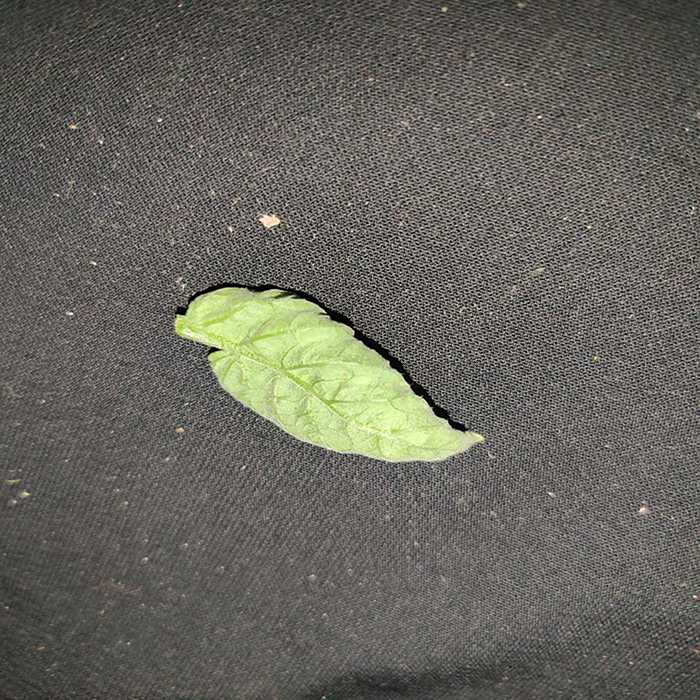
Plant: Tomato
Label: Tomato leaf curl virus